Hermaphrodite

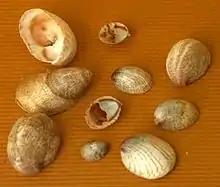
Shells of "Crepidula fornicata" (common slipper shell)

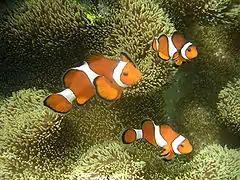
Clownfish are initially male; the largest fish in a group becomes a female.

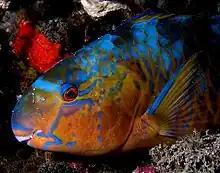
Most species of parrotfish start life as females and later change into males.

Sequential hermaphrodites (dichogamy) occur in species in which the individual first develops as one sex, but can later change into the opposite sex. (Definitions differ on whether sequential hermaphroditism encompasses serial hermaphroditism; for authors who exclude serial hermaphroditism, a sequential hermaphrodite is also stipulated to only change sex once.) This contrasts with simultaneous hermaphrodites, in which an individual possesses fully functional male and female genitalia. Sequential hermaphroditism is common in fish (particularly teleost fish) and many gastropods (such as the common slipper shell). Sequential hermaphroditism can best be understood in terms of behavioral ecology and evolutionary life history theory, as described in the size-advantage mode first proposed by Michael T. Ghiselin which states that if an individual of a certain sex could significantly increase its reproductive success after reaching a certain size, it would be to their advantage to switch to that sex.